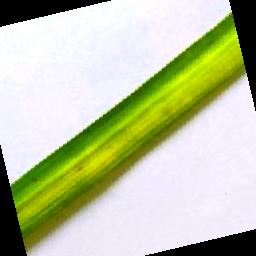
Label: Rice___Brown_Spot